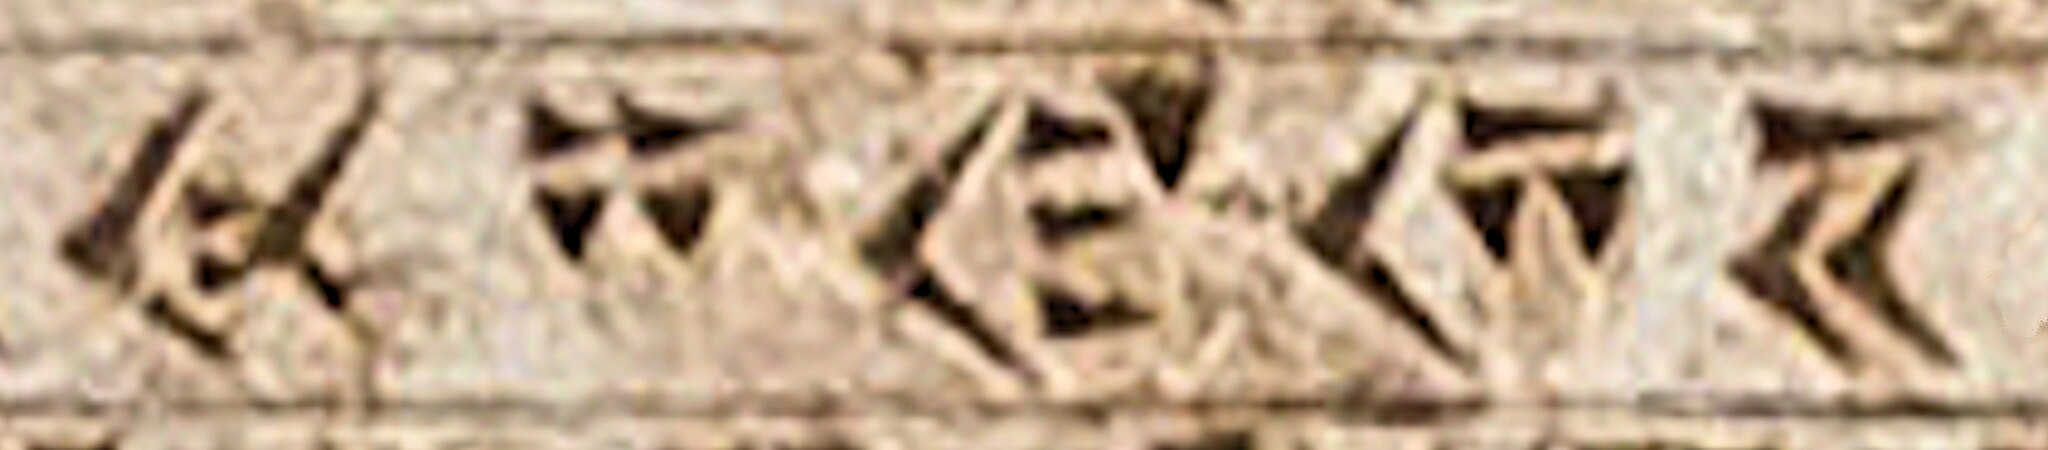
Title: DNA inscription Hidush
Description: DNA inscription Hidush
Date: 2018-12-19
Categories: Extracted images, Derivative works from images by User:Poco a poco, DNa inscription